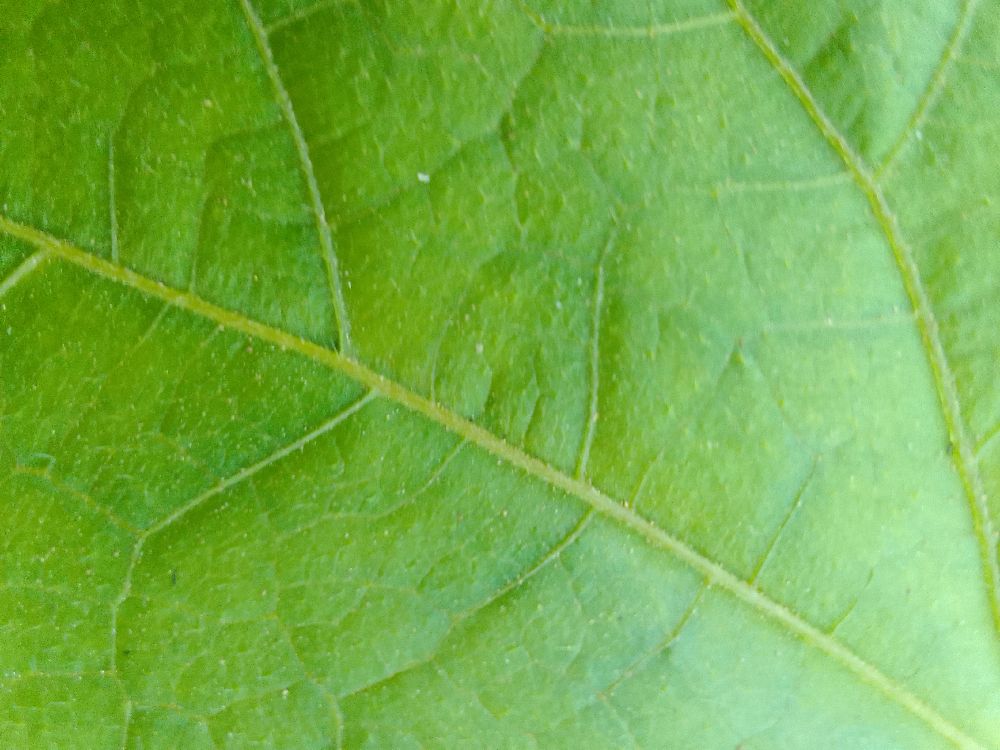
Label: healthy